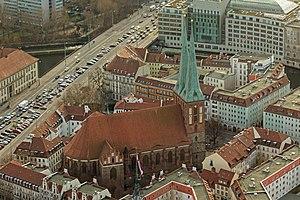
Bâtie en 1230, l'église Saint-Nicolas, est le plus ancien édifice de Berlin. Elle est actuellement érigée au centre du quartier historique de Nikolaiviertel.